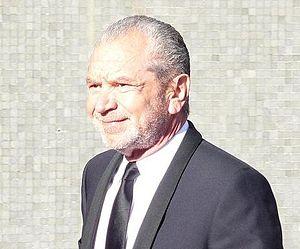
Alan Michael Sugar, baron Sugar, est un homme d'affaires britannique avec une fortune estimée à 830 millions de livres sterling. Il est surtout connu pour avoir créé la société Amstrad en 1968. Il est marié depuis 1968 à Ann Simons.